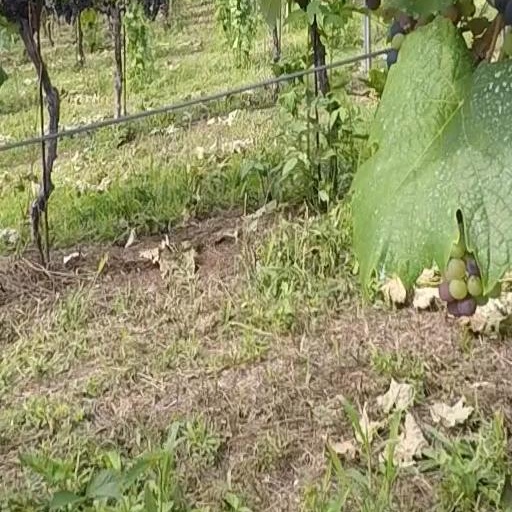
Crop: grape